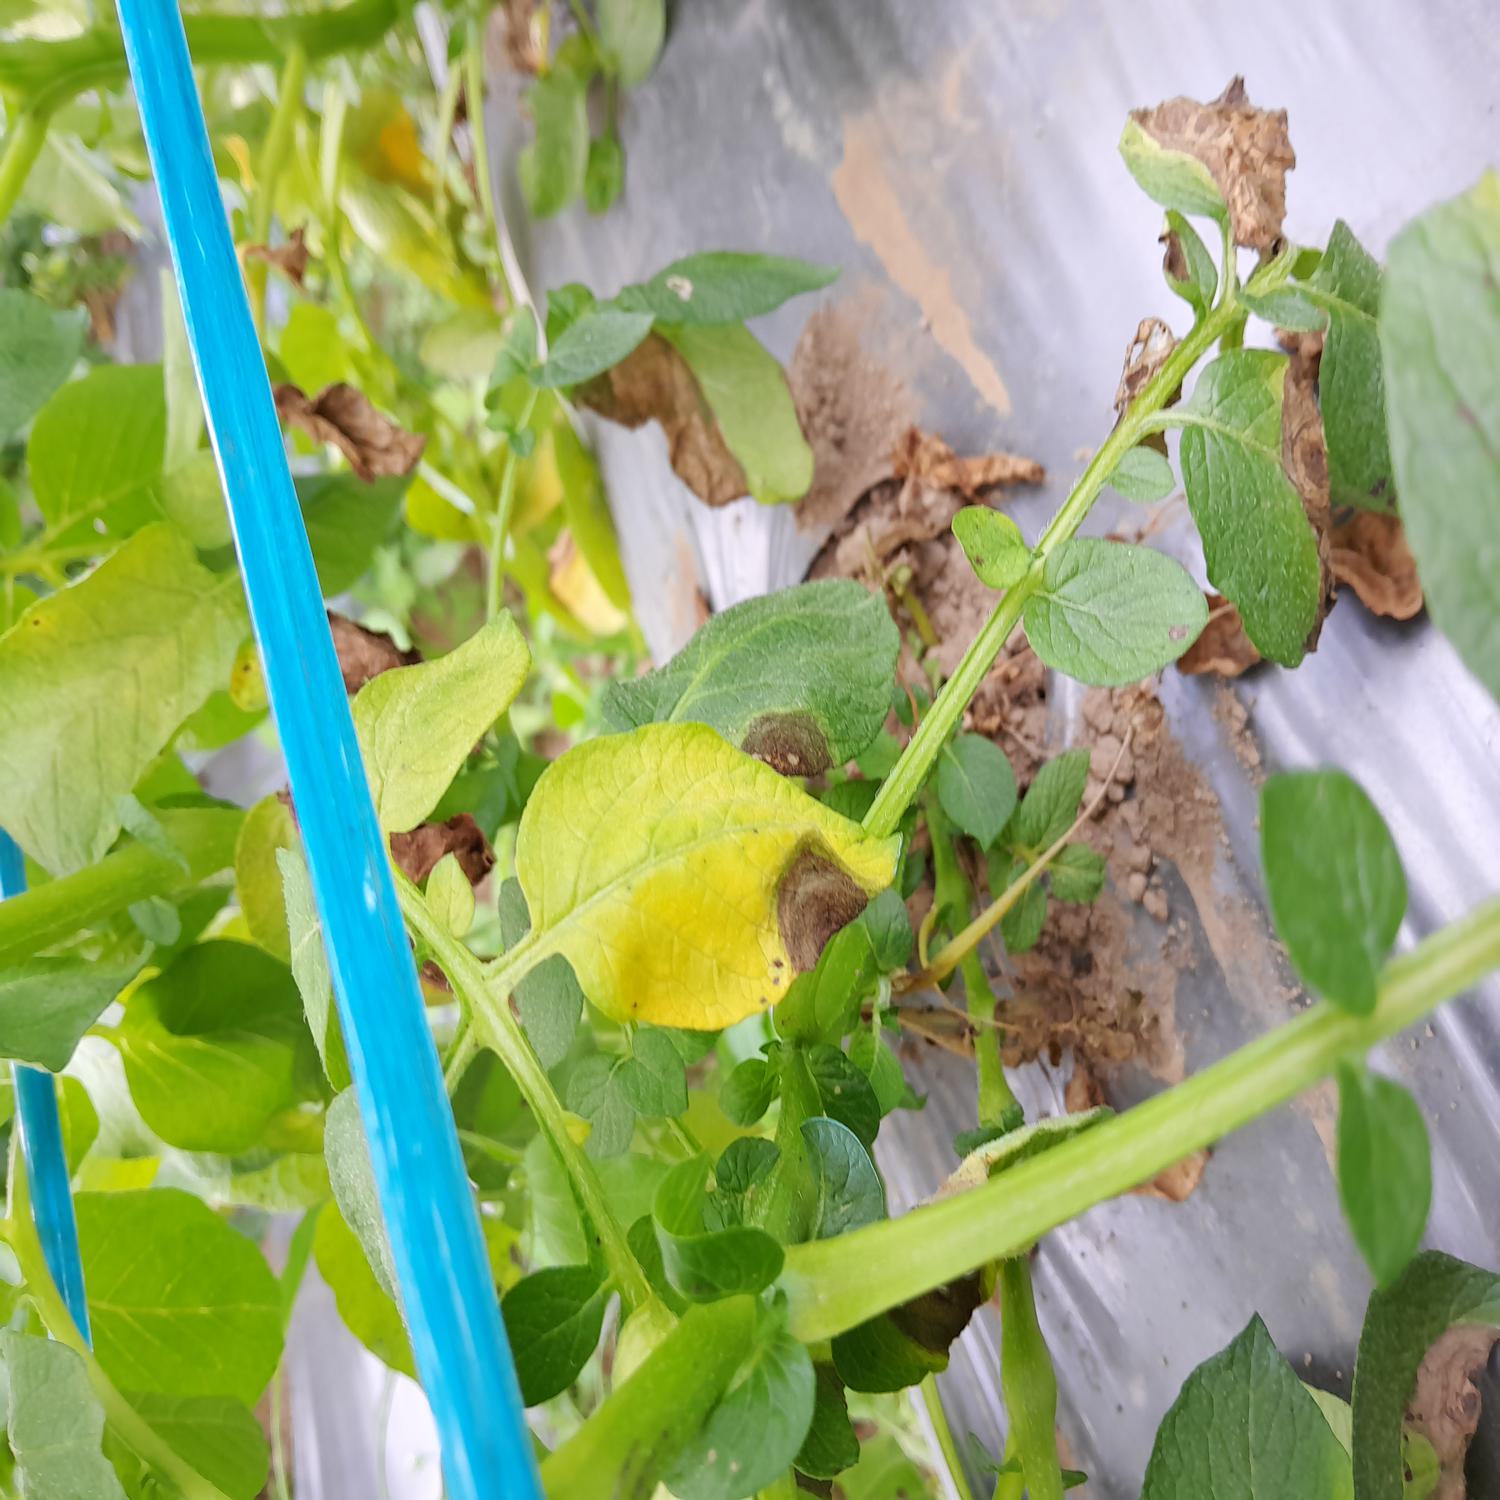
Label: Fungi